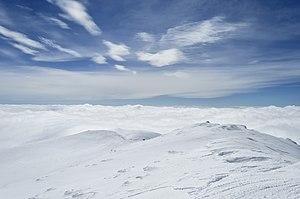
Le mont Baba est un massif montagneux du Sud-Ouest de la Macédoine du Nord et du Nord de la Grèce. Il se trouve entre le lac Prespa et la plaine de Pélagonie et surplombe la ville de Bitola. Environ 65 % du massif fait partie de la Macédoine du Nord, le reste est sur le territoire grec. Sa partie macédonienne est en partie couverte par le parc national du Pelister, qui porte le nom de son point le point haut, le pic Pelister, qui culmine à 2 601 m d'altitude. Son plus haut sommet en Grèce s'élève à 2 330 m d'altitude. La montagne compte deux lacs glaciaires et des forêts de pins de Macédoine, espèce endémique et en voie de disparition.